Interstate 70 in West Virginia

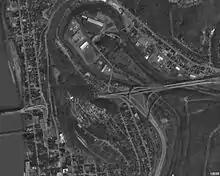
An overhead view of Wheeling hill with several roads surrounding it.

As I-70 curves to the south, it intersects US 40 and WV 88 with the ramps from the eastbound lanes of US 40 and WV 88 crossing underneath I-70, parallel to Wheeling Creek. The interchange just west of the Wheeling Tunnel and this interchange are complicated by the fact that both are abutted by hills. Wheeling University's southeastern border is formed by the freeway as I-70 approaches the neighborhood of Elm Grove. Washington Avenue provides access to the college as the highway continues south before meeting the eastern terminus of I-470, which is a bypass of Wheeling and the only auxiliary Interstate Highway in West Virginia. Between the directional T interchange and I-470, I-70 is paralleled by the eastern branch of the Greater Wheeling Trail. A final interchange within Wheeling city limits provides access to US 40 and WV 88. Leaving the city, the highway turns further east and enters a deep valley. The highway climbs over Two-Mile Hill and intersects Cabela Drive (County Route 65, CR 65), which provides access to The Highlands, a large shopping destination. Past The Highlands, I-70 continues northeast though woodlands to an interchange with the Dallas Pike (CR 41). I-70 passes north of the Bear Rocks Lake Wildlife Management Area before crossing the Pennsylvania state line into Washington County southwest of West Alexander.